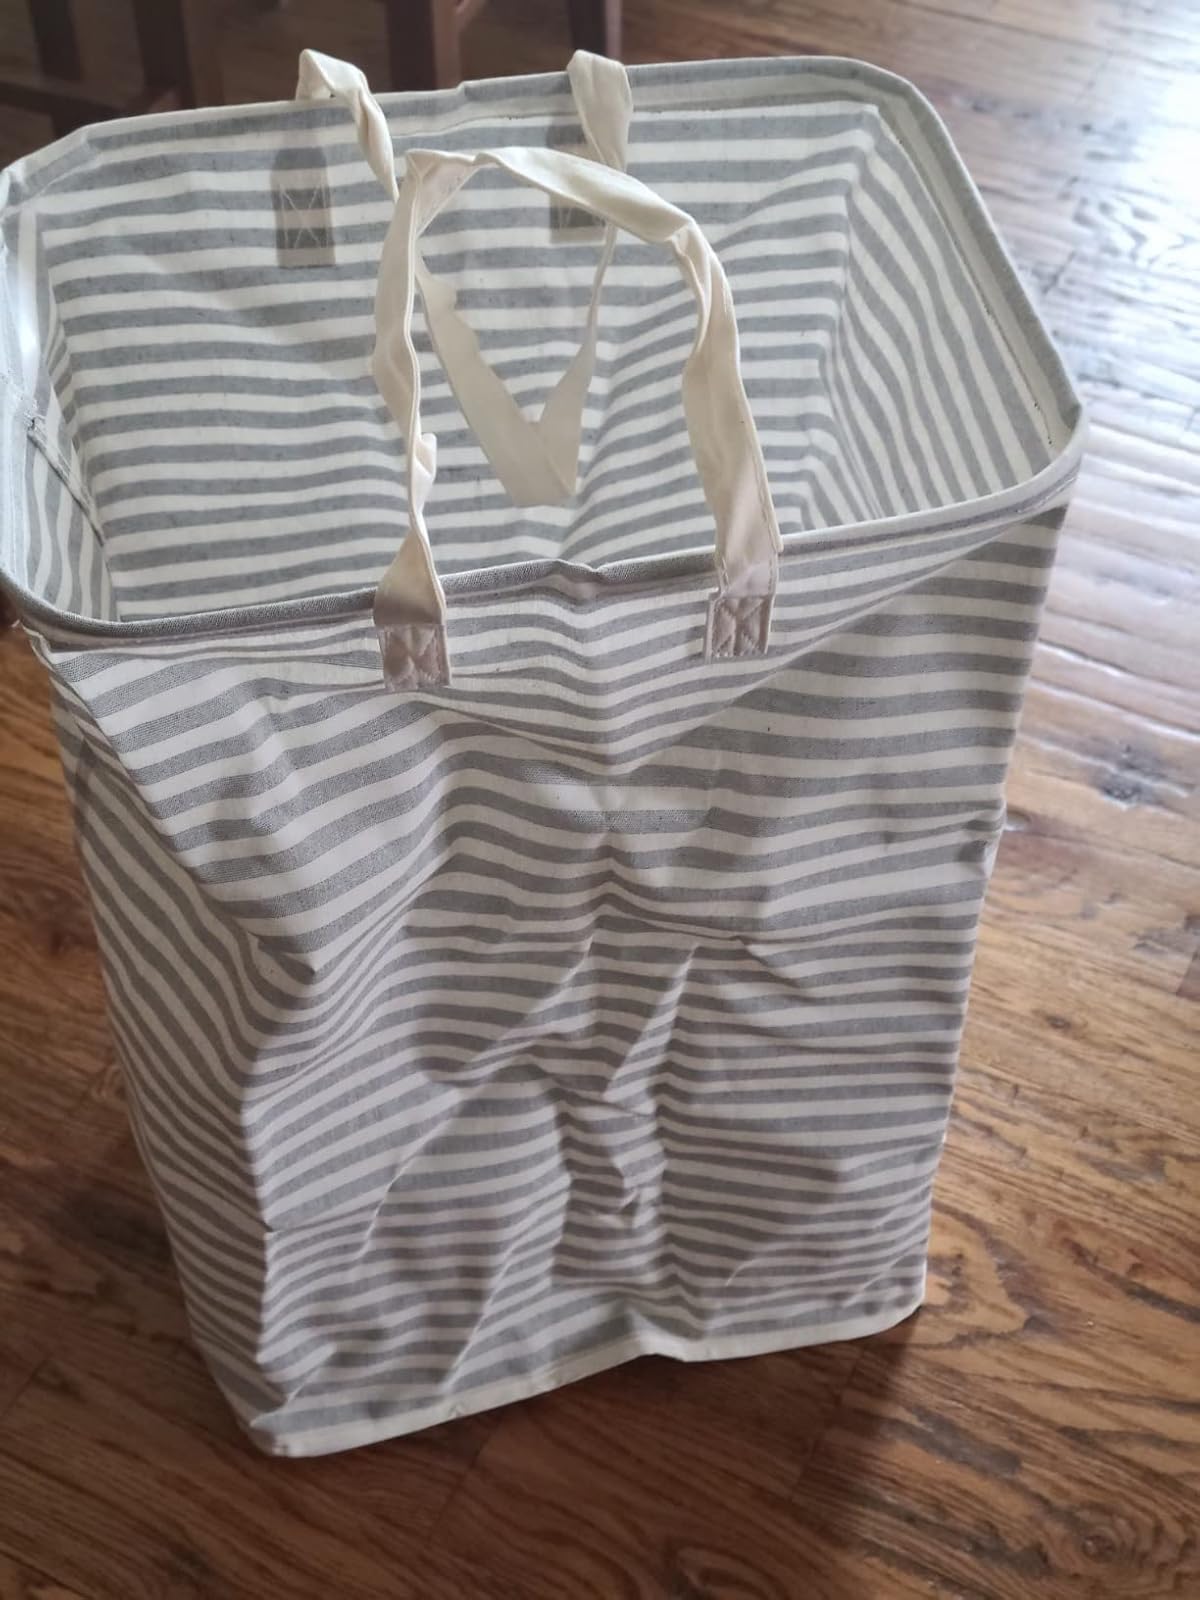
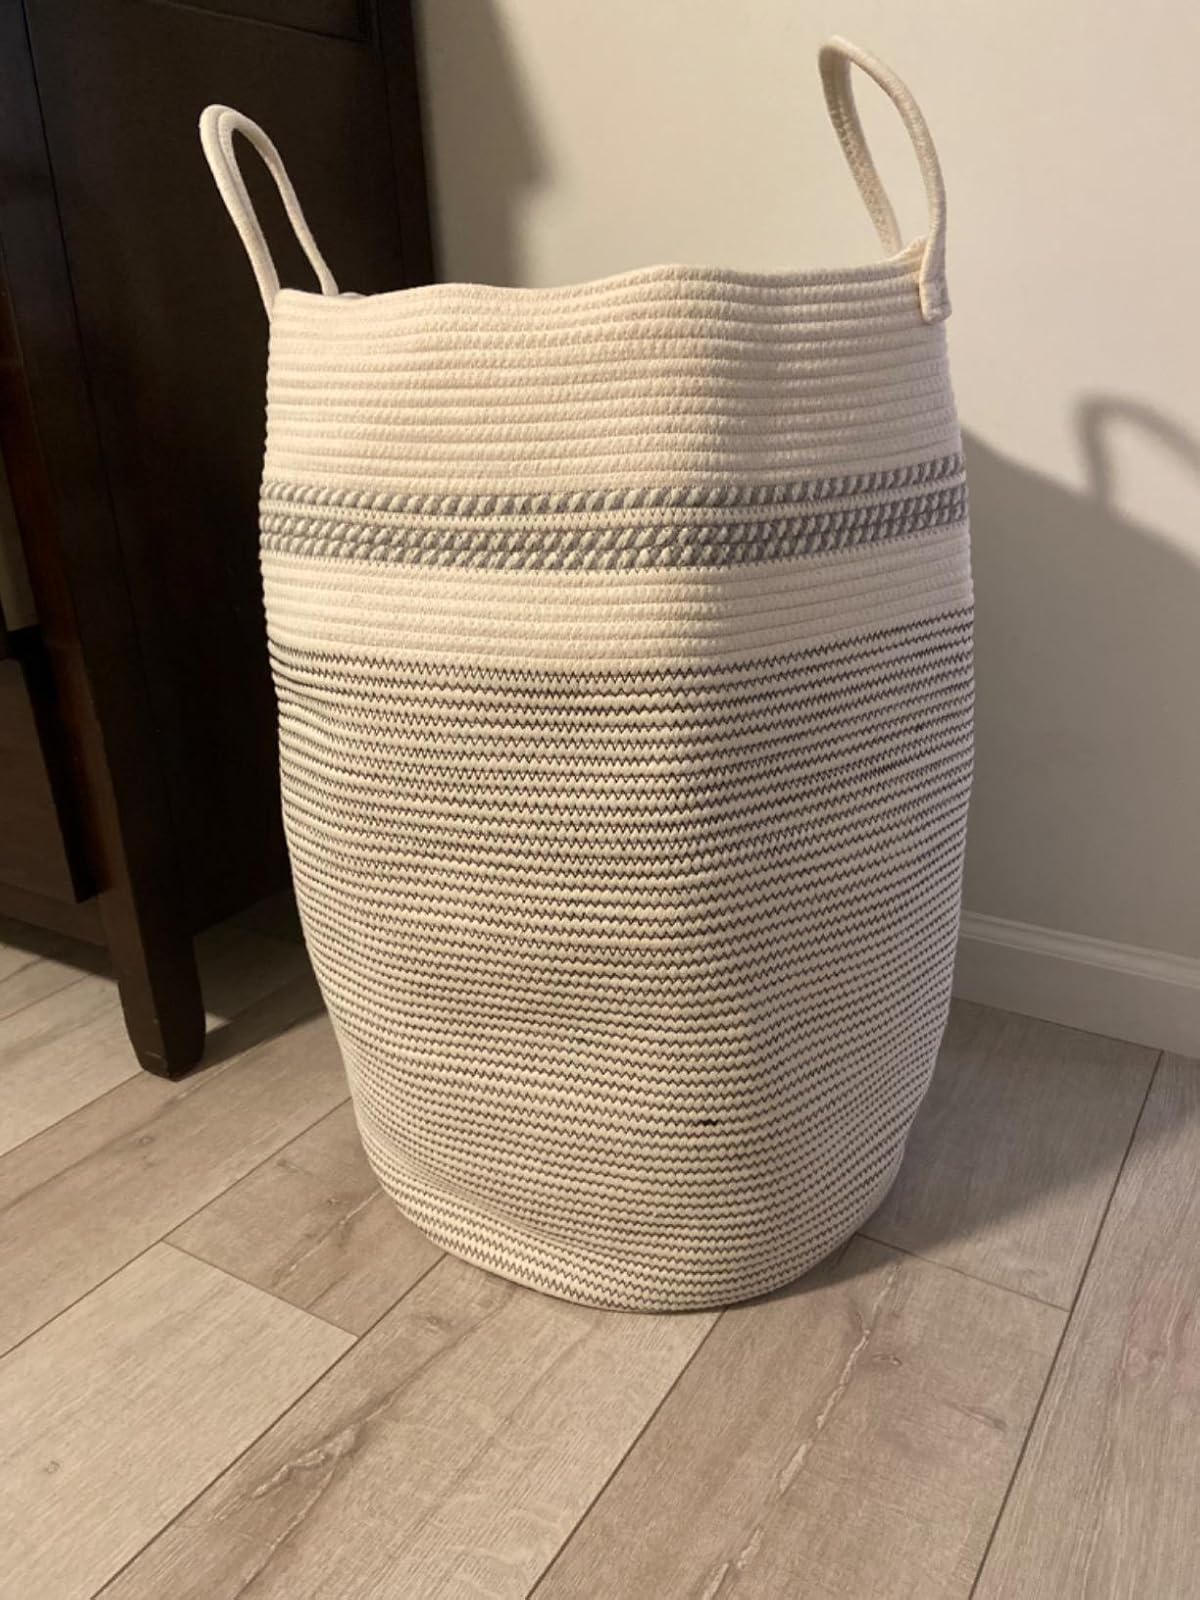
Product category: items_hamper
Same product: no